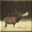
Label: deer